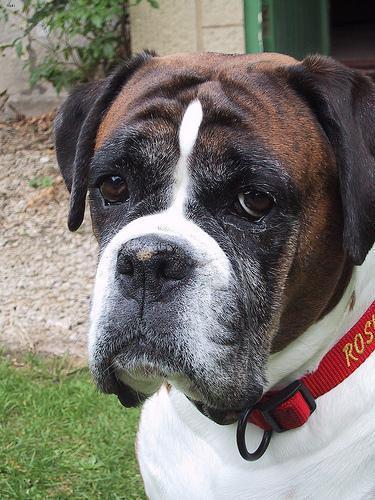
boxer